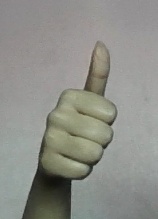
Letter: aleff